Cítoliby

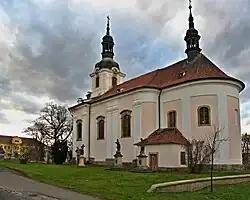
Church of Saint James the Great; Cítoliby Castle in the background

Among the main landmark of Cítoliby is the castle and the church. The Church of Saint James the Great was built in the Baroque style in 1713–1715.